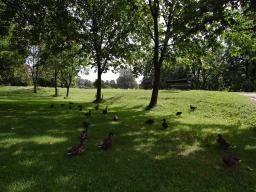
Label: Background_without_leaves